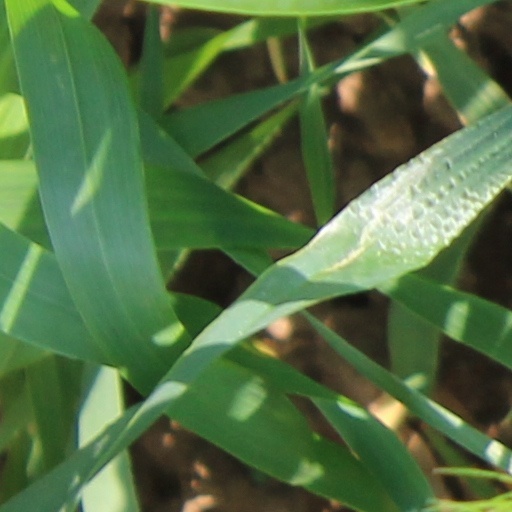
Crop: wheat